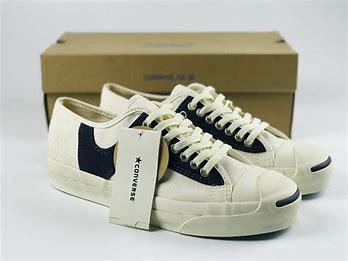
Brand: Converse
Model: Jack Purcell